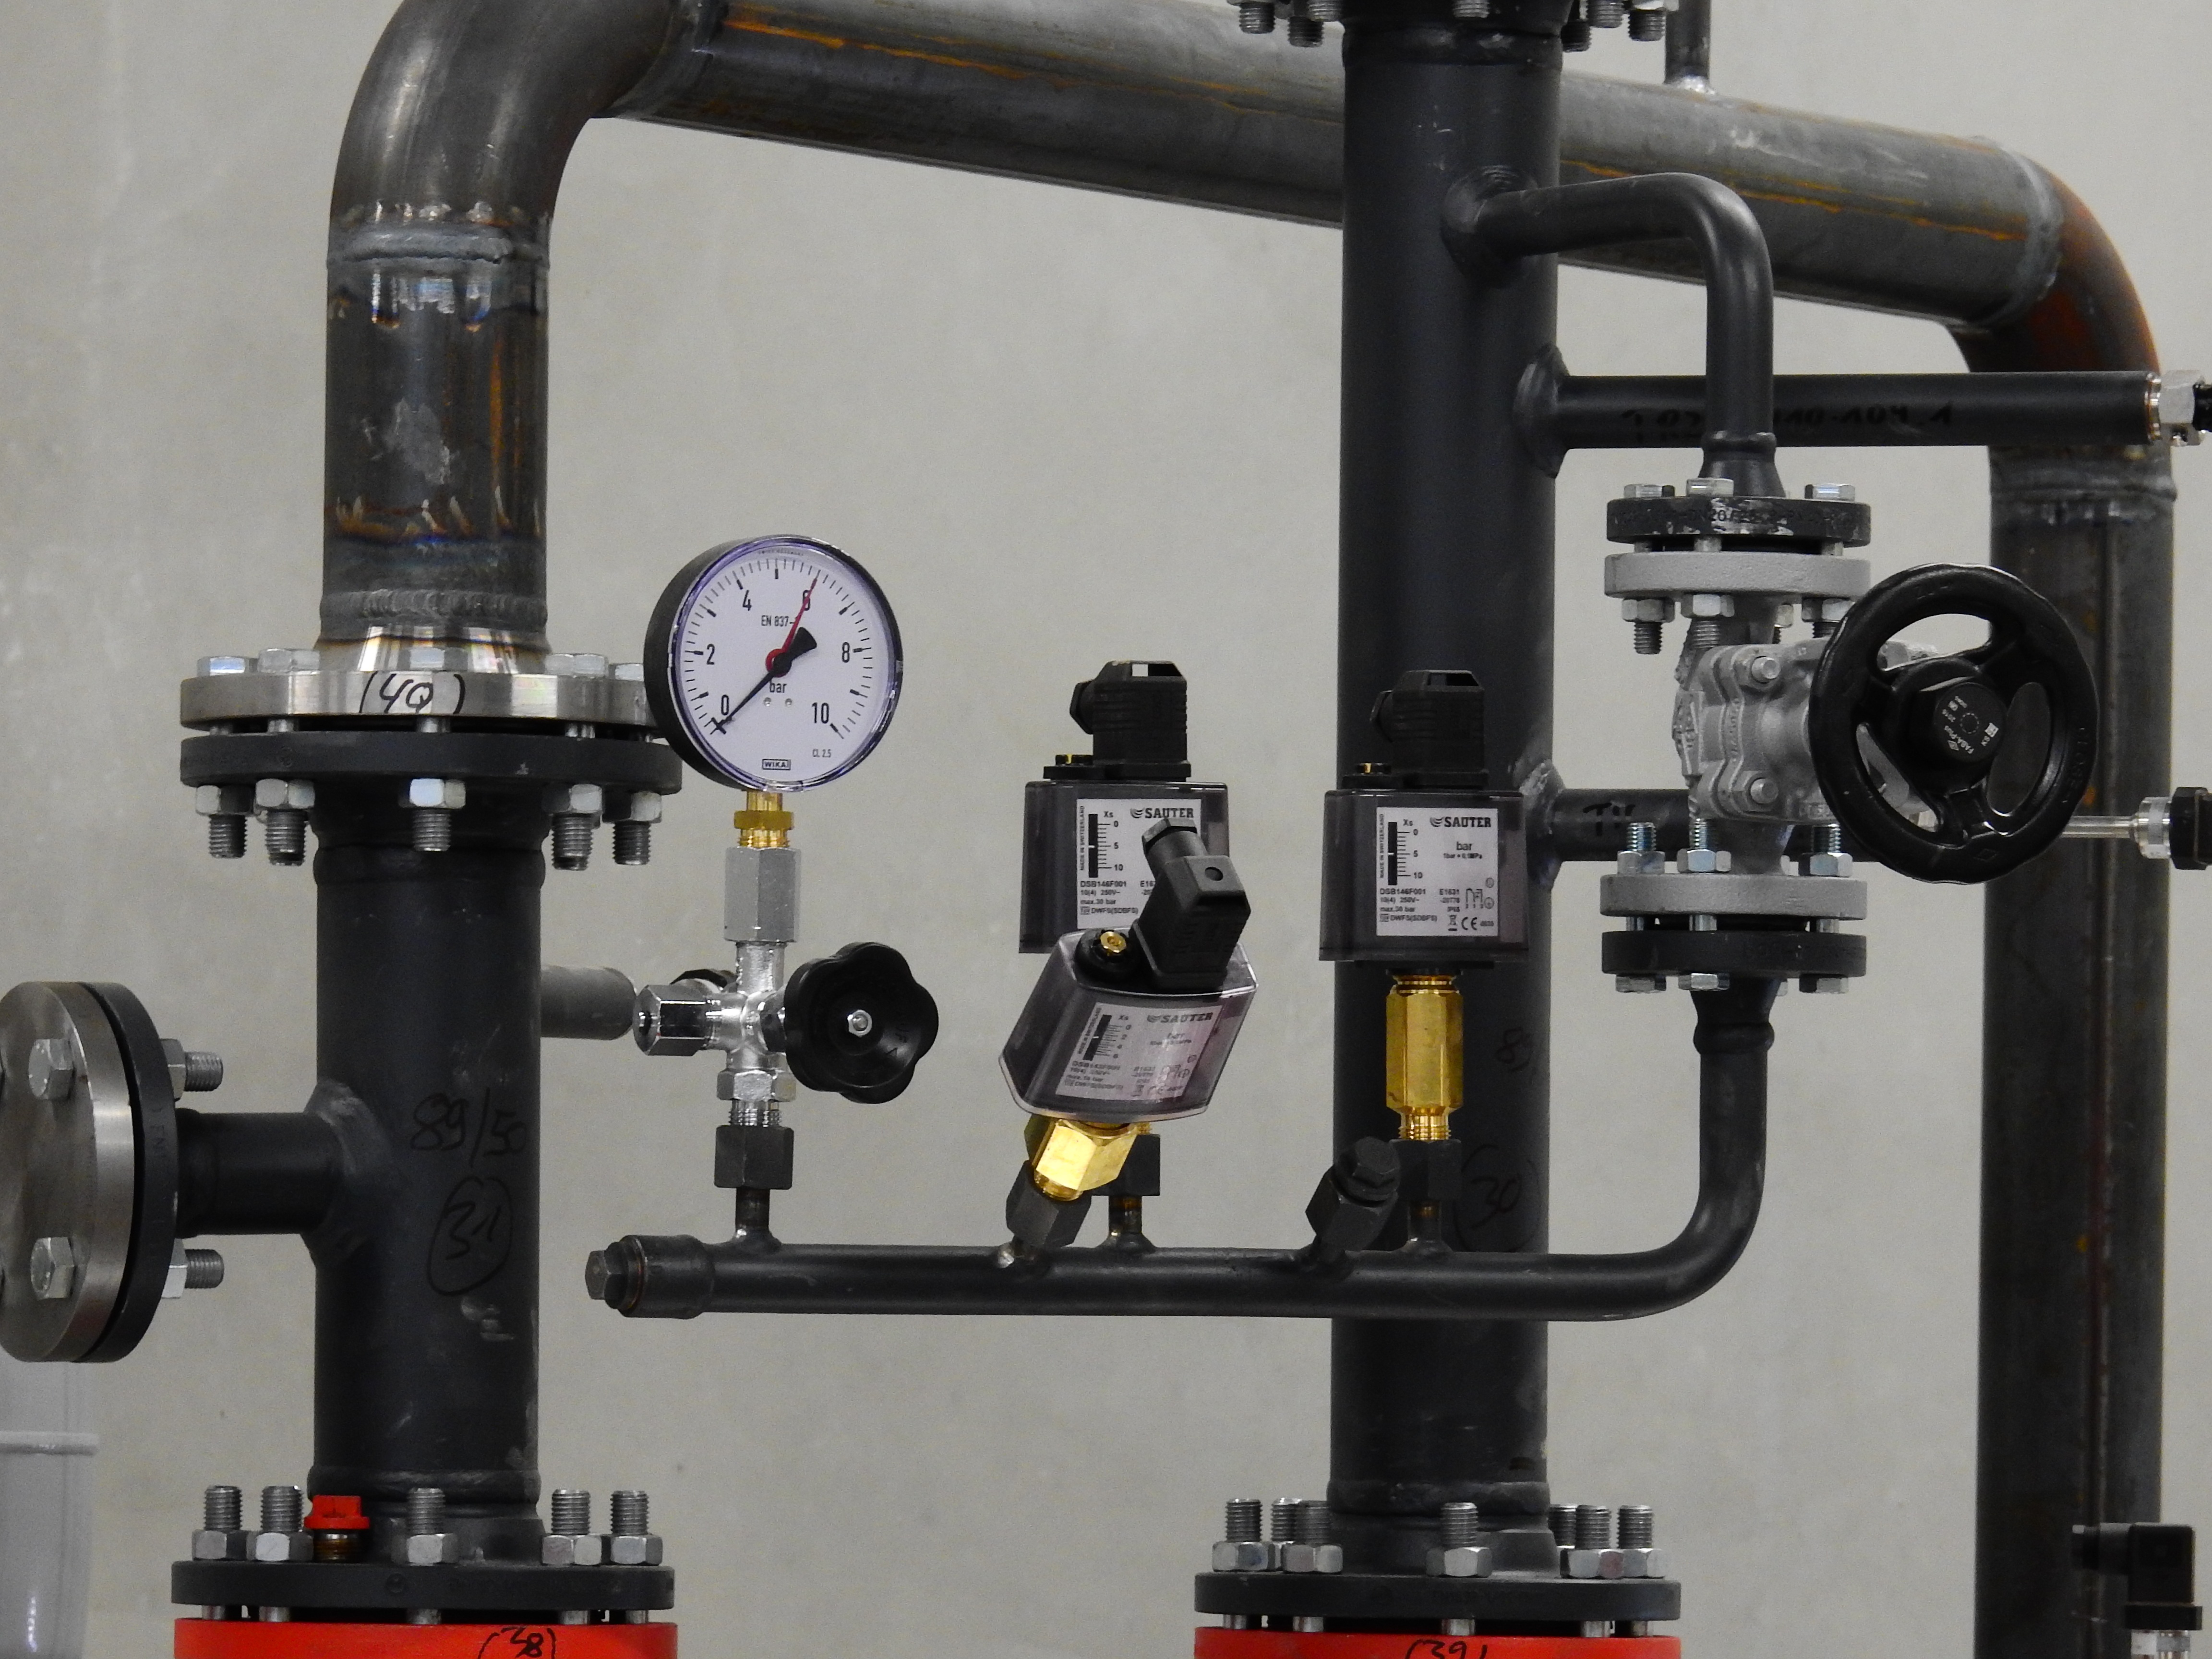
technology, ad, machine, industry, product, pipes, heating, steam engine, pressure water line, water pipes, pressure gauge, boiler house, machine tool